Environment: real
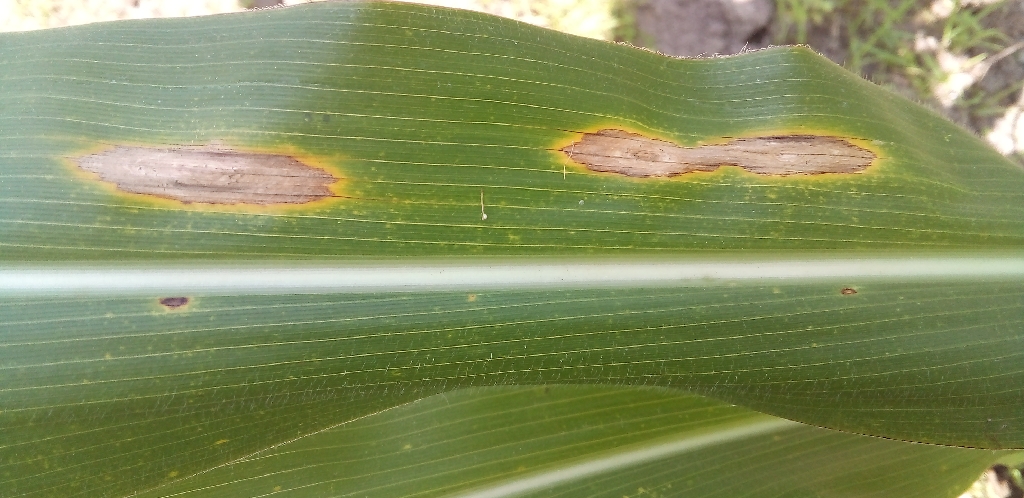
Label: northern_corn_leaf_blight